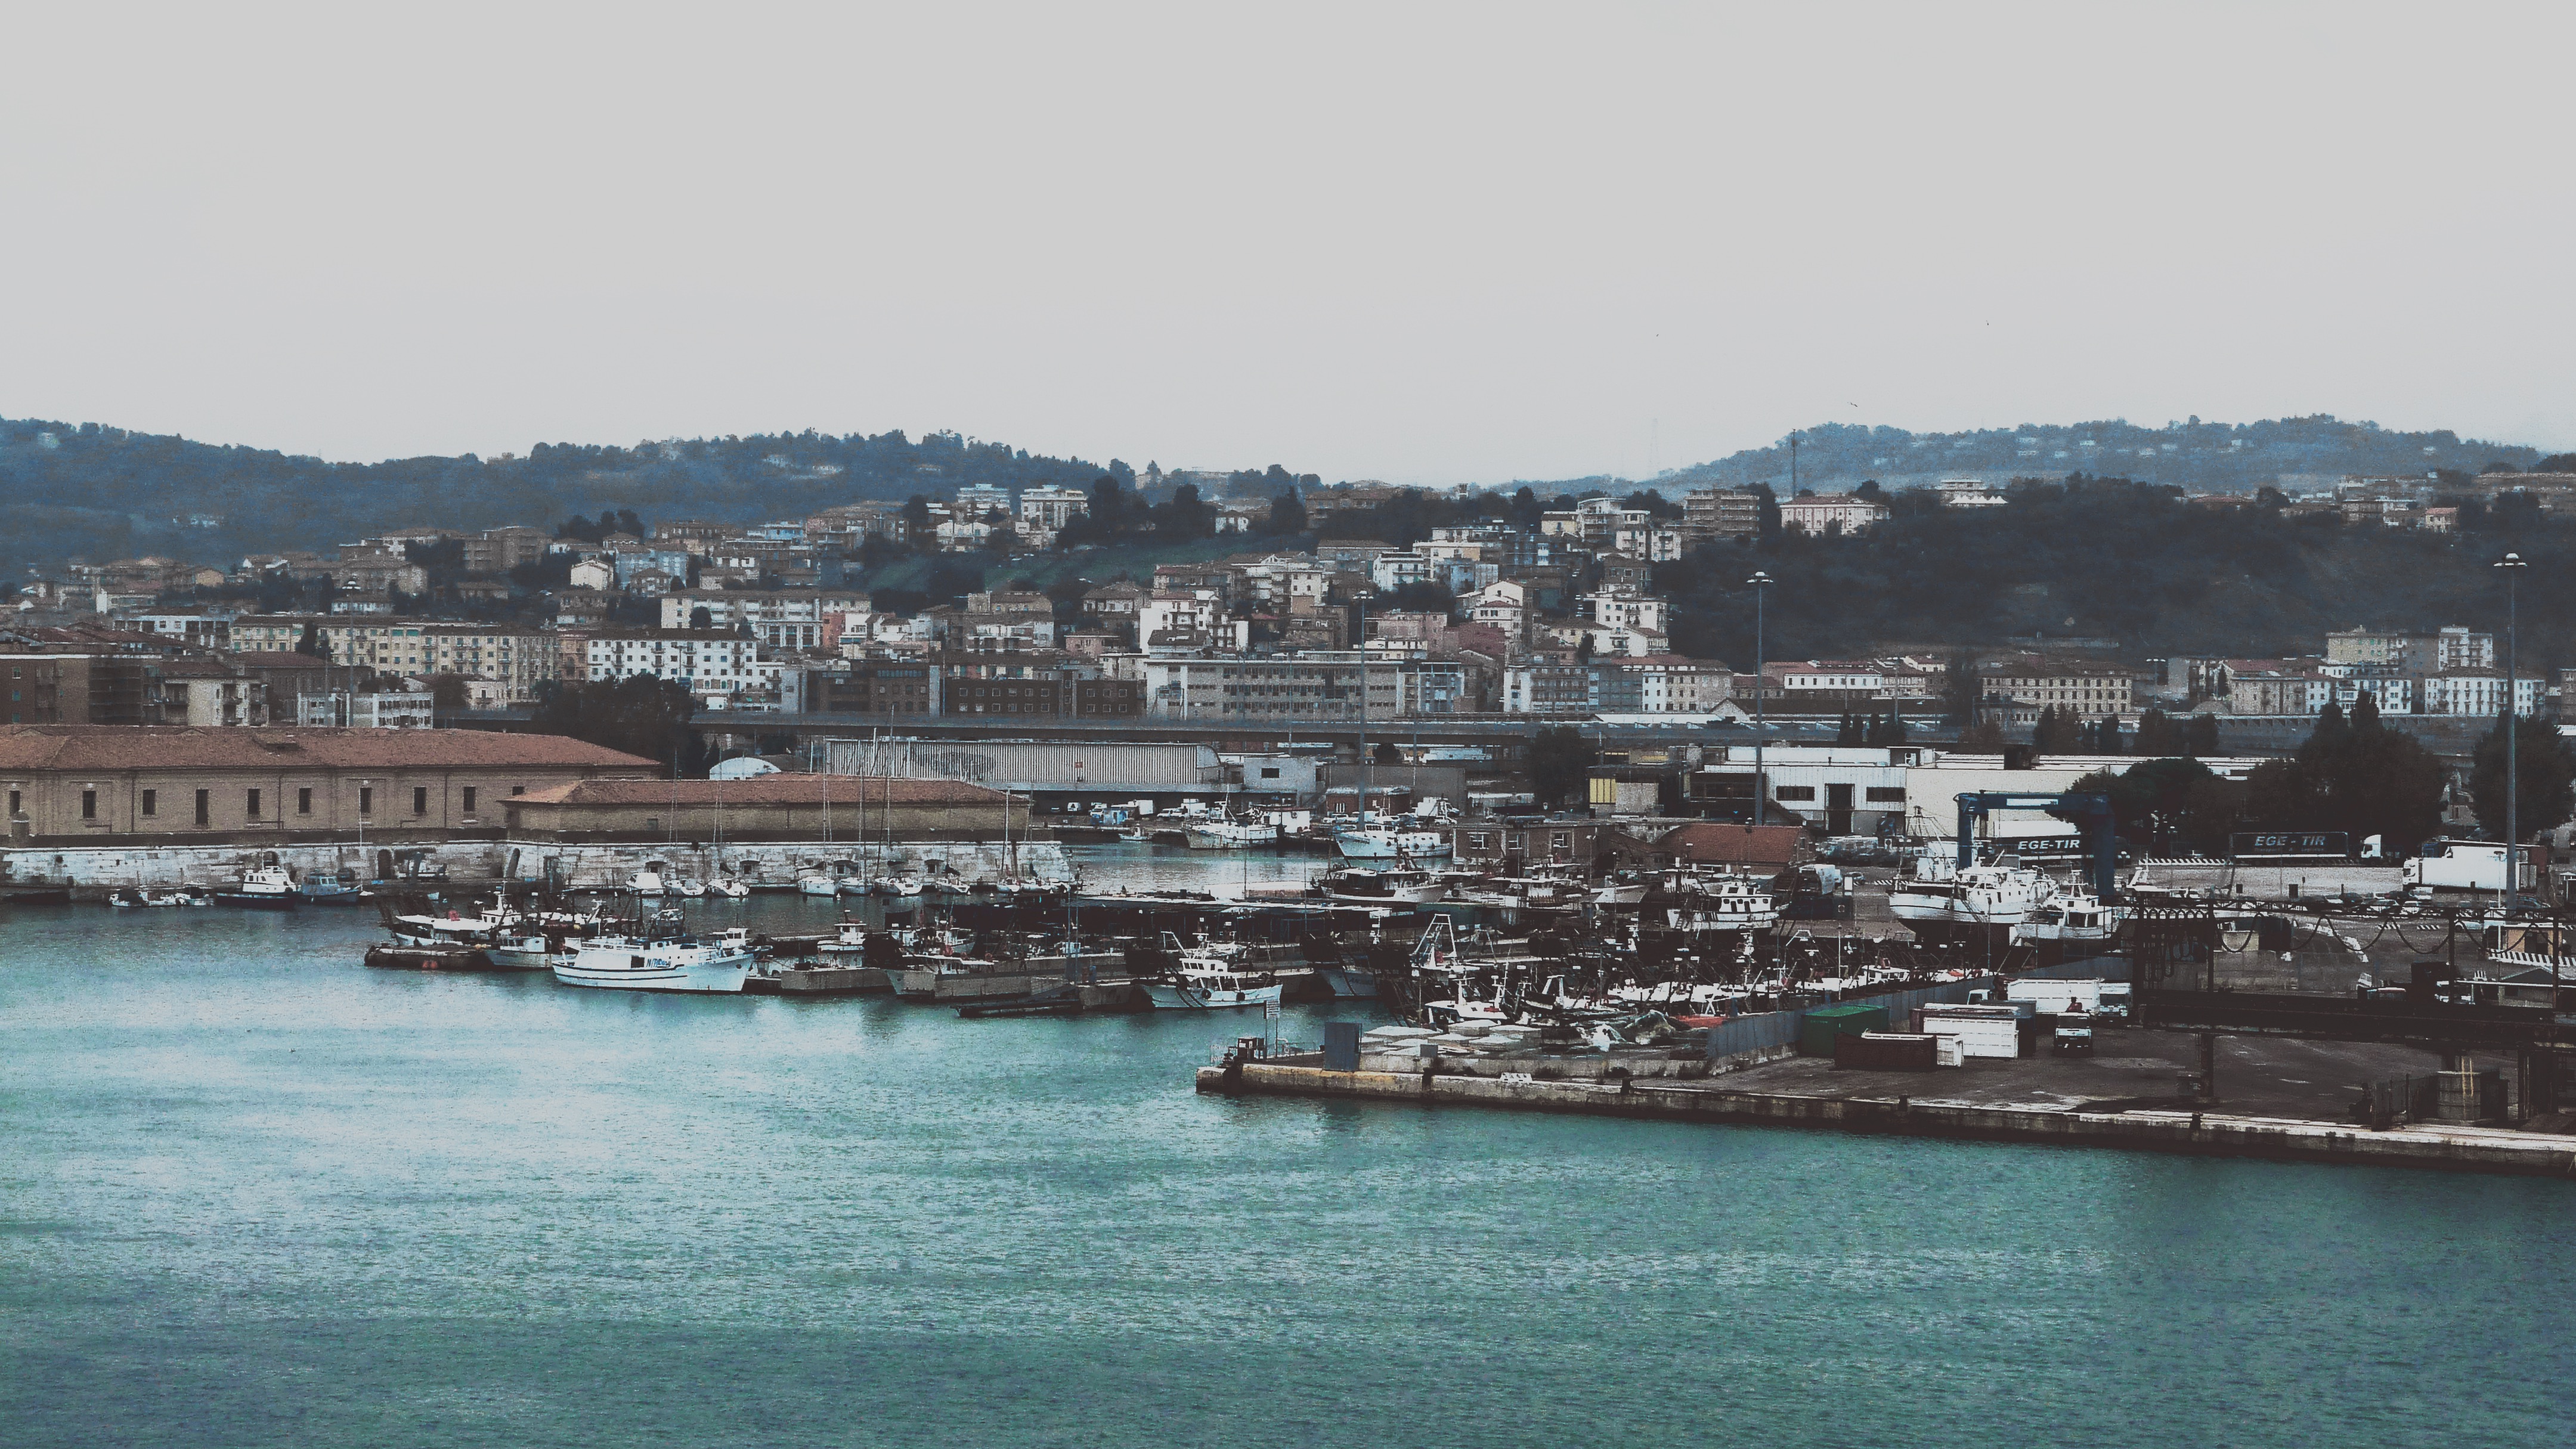
sea, coast, dock, town, cityscape, panorama, vehicle, bay, harbor, marina, port